White House press corps

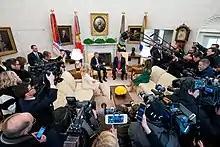
Photographers and videographers in the Oval Office in 2019

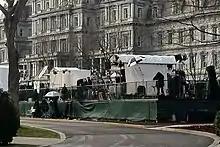
Semi-permanent setup of press corps on the west end of the north White House lawn, from where live media broadcasts with the White House are typically delivered

The White House press secretary, or a deputy, generally holds a weekday news briefing in the James S. Brady Press Briefing Room, which currently seats 49 reporters. Each seat is assigned to a news gathering organization, with the most prominent organizations occupying the first two rows. Reporters who do not have an assigned seat may stand. Often a smaller group of reporters known as the "press pool" is assembled to report back to their colleagues on events where the venue would make open coverage logistically difficult. There can be different pools assembled on any given day to include a pool covering the president, vice president, first lady, and other prominent members of the staff.